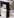
Number: 7